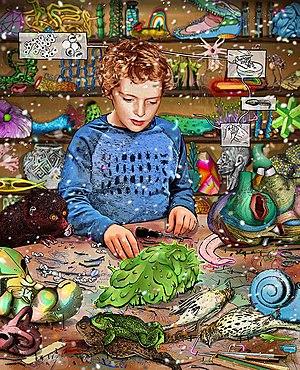
Johann Büsen est un artiste visuel allemand.